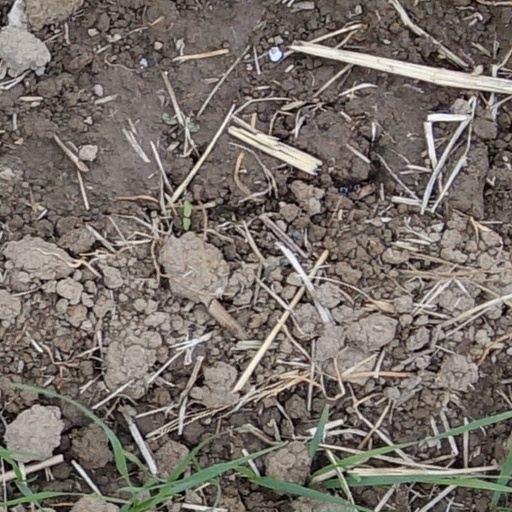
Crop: wheat